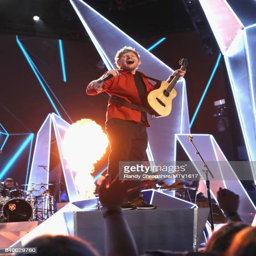
pop artist performs onstage during awards